Iniistius baldwini

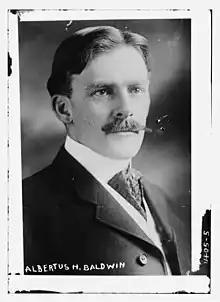
Albertus Baldwin

The fish is named in honor of Albertus Baldwin (1865–1935), who while employed by the U.S. Government's Departments of Agriculture, Interior and Commerce, illustrated scientific reports, with his paintings of American and Hawaiian fishes.